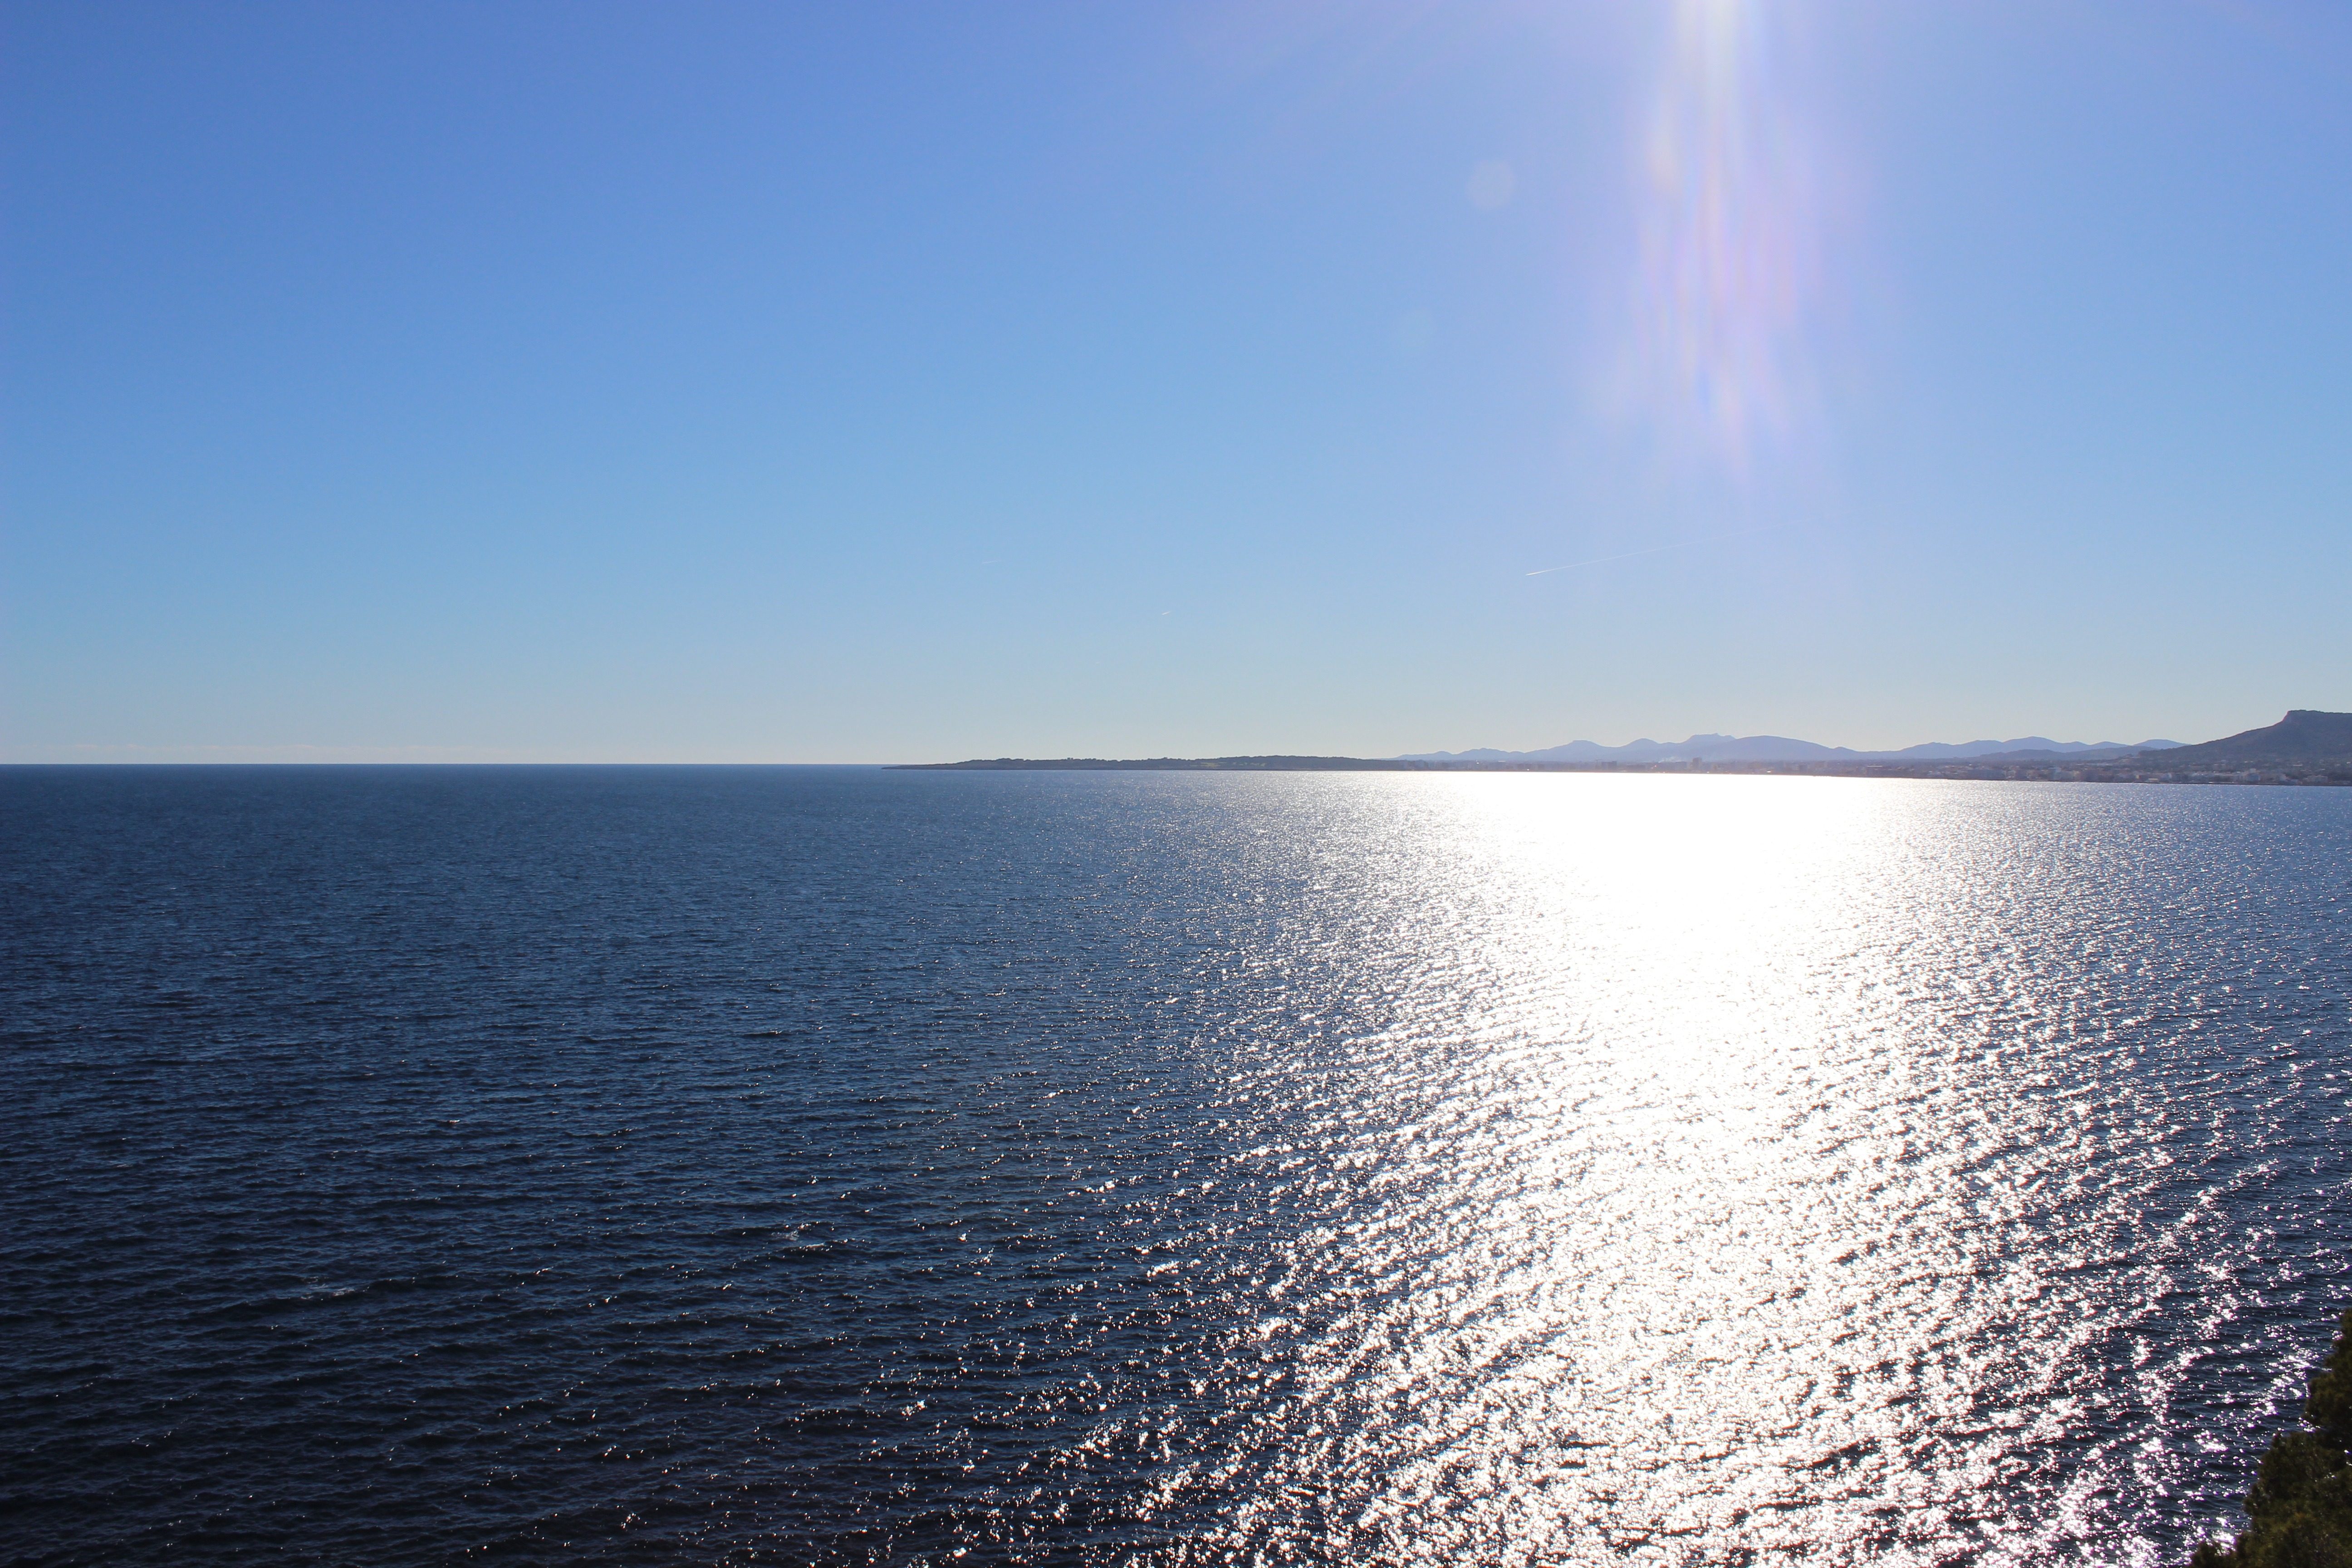
beach, landscape, sea, coast, water, ocean, horizon, cloud, sky, sunlight, shore, wave, lake, dusk, reflection, bay, reservoir, body of water, mallorca, cape